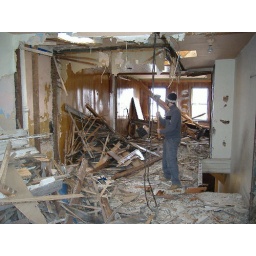
Andy and I tore down all the walls in my house